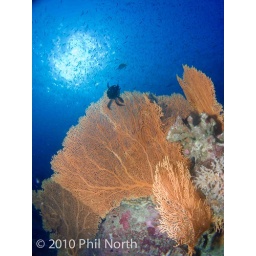
A colourful seafan against blue water and a soft sunburst